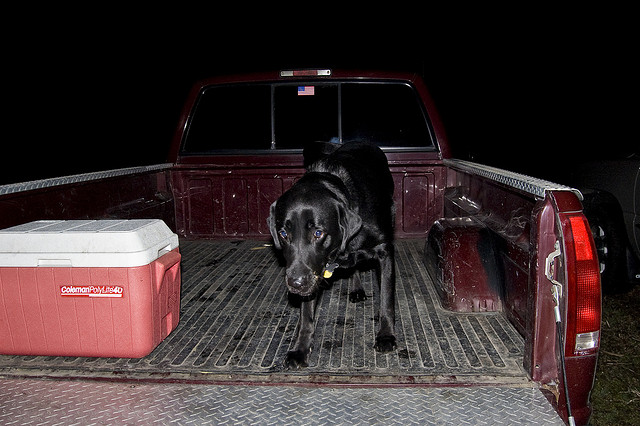
A black is standing in the bed of a red truck.

A black dog standing in the bed of a red pickup truck.

A black dog sitting in the back of a red truck.

A black dog on the back of a red truck.

Black labrador retriever in the bed of a truck.